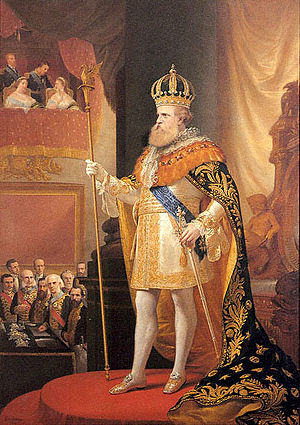
Scepter
1873 Portræt af kejser Pedro II af Brasilien. Han holder i sin højre hånd et langt scepter.
Et scepter er en udsmykket stav som bliver brugt som værdighedstegn af myndighedspersoner, særlig monarker. Ofte er et scepter en del af kronjuvelerne. Sceptere er kendt siden oldtiden. De er ofte af et ædelt metal og har indsatte ædelsten og andre ornamenter.